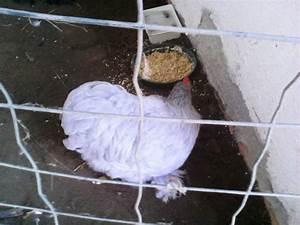
chicken